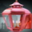
Label: lamp